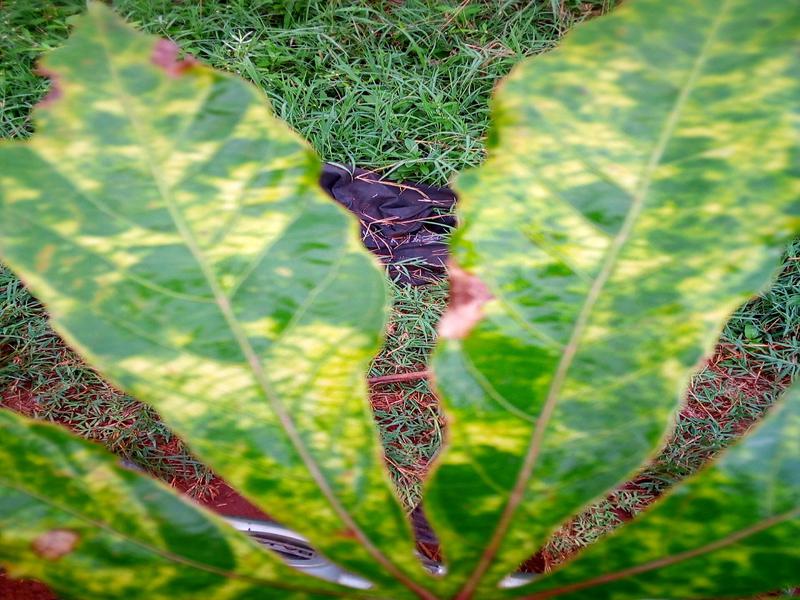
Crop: cassava
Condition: mosaic_disease